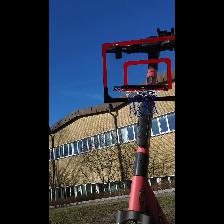
Label: NonHuman